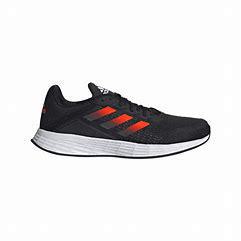
Brand: Adidas
Model: Duramo SL Lauf